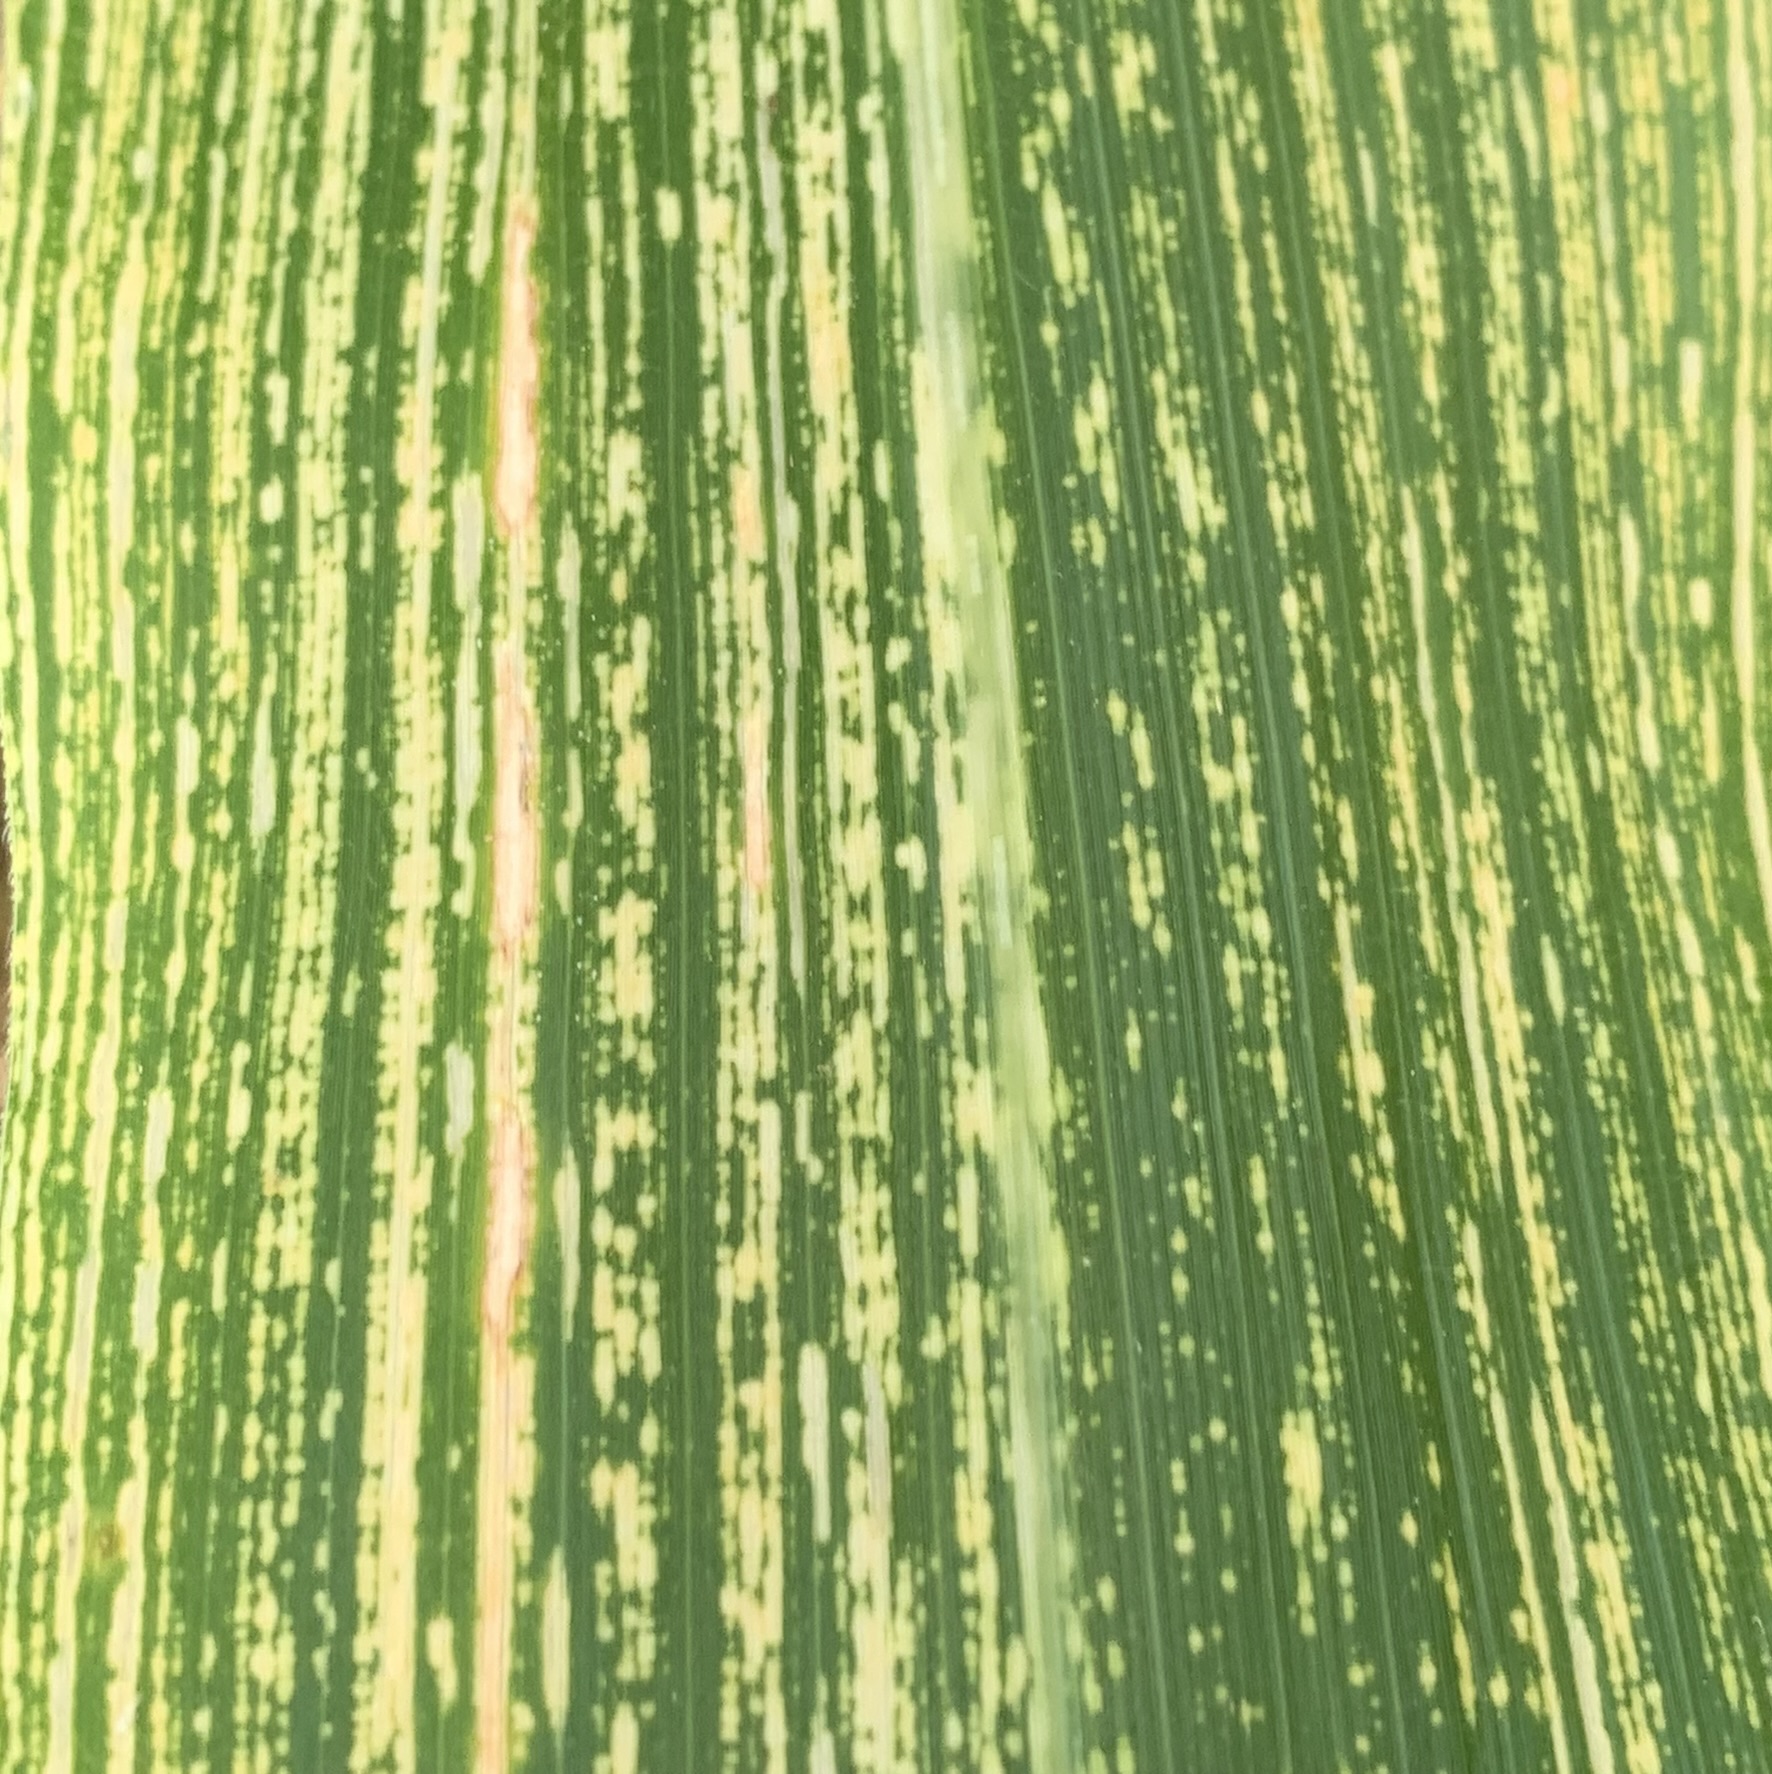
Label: MSV